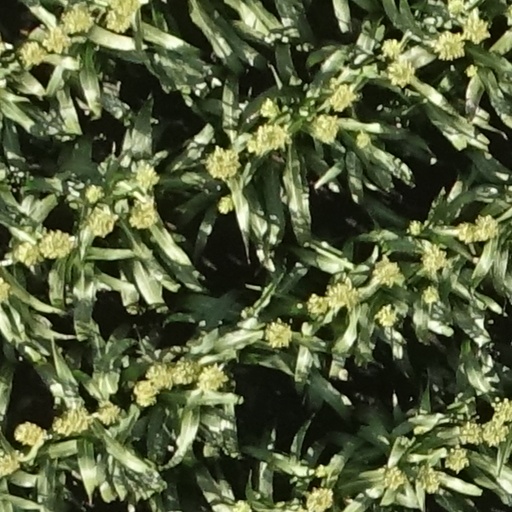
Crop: sorghum